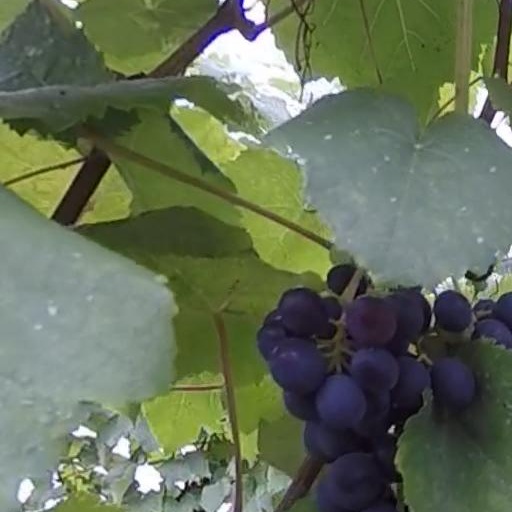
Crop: grape